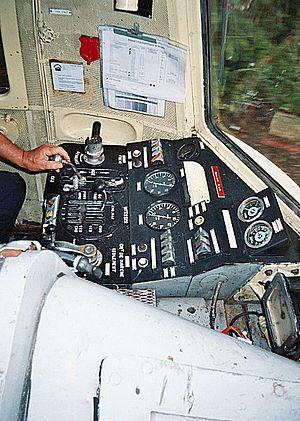
Les X 2400 sont une série d' autorails monocaisse de la SNCF. Les XABDP 2400, dits unifiés 600 ch, construits à 79 exemplaires en 1951 à 1955. Ils comportent 12 places de 1ʳᵉ et 56 de 2ᵈᵉ classe, avec une longueur de 27 m et sont capables d'atteindre une vitesse maximum de 120 km/h. Ces autorails ont la possibilité d'être attelés à des remorques ou couplés.